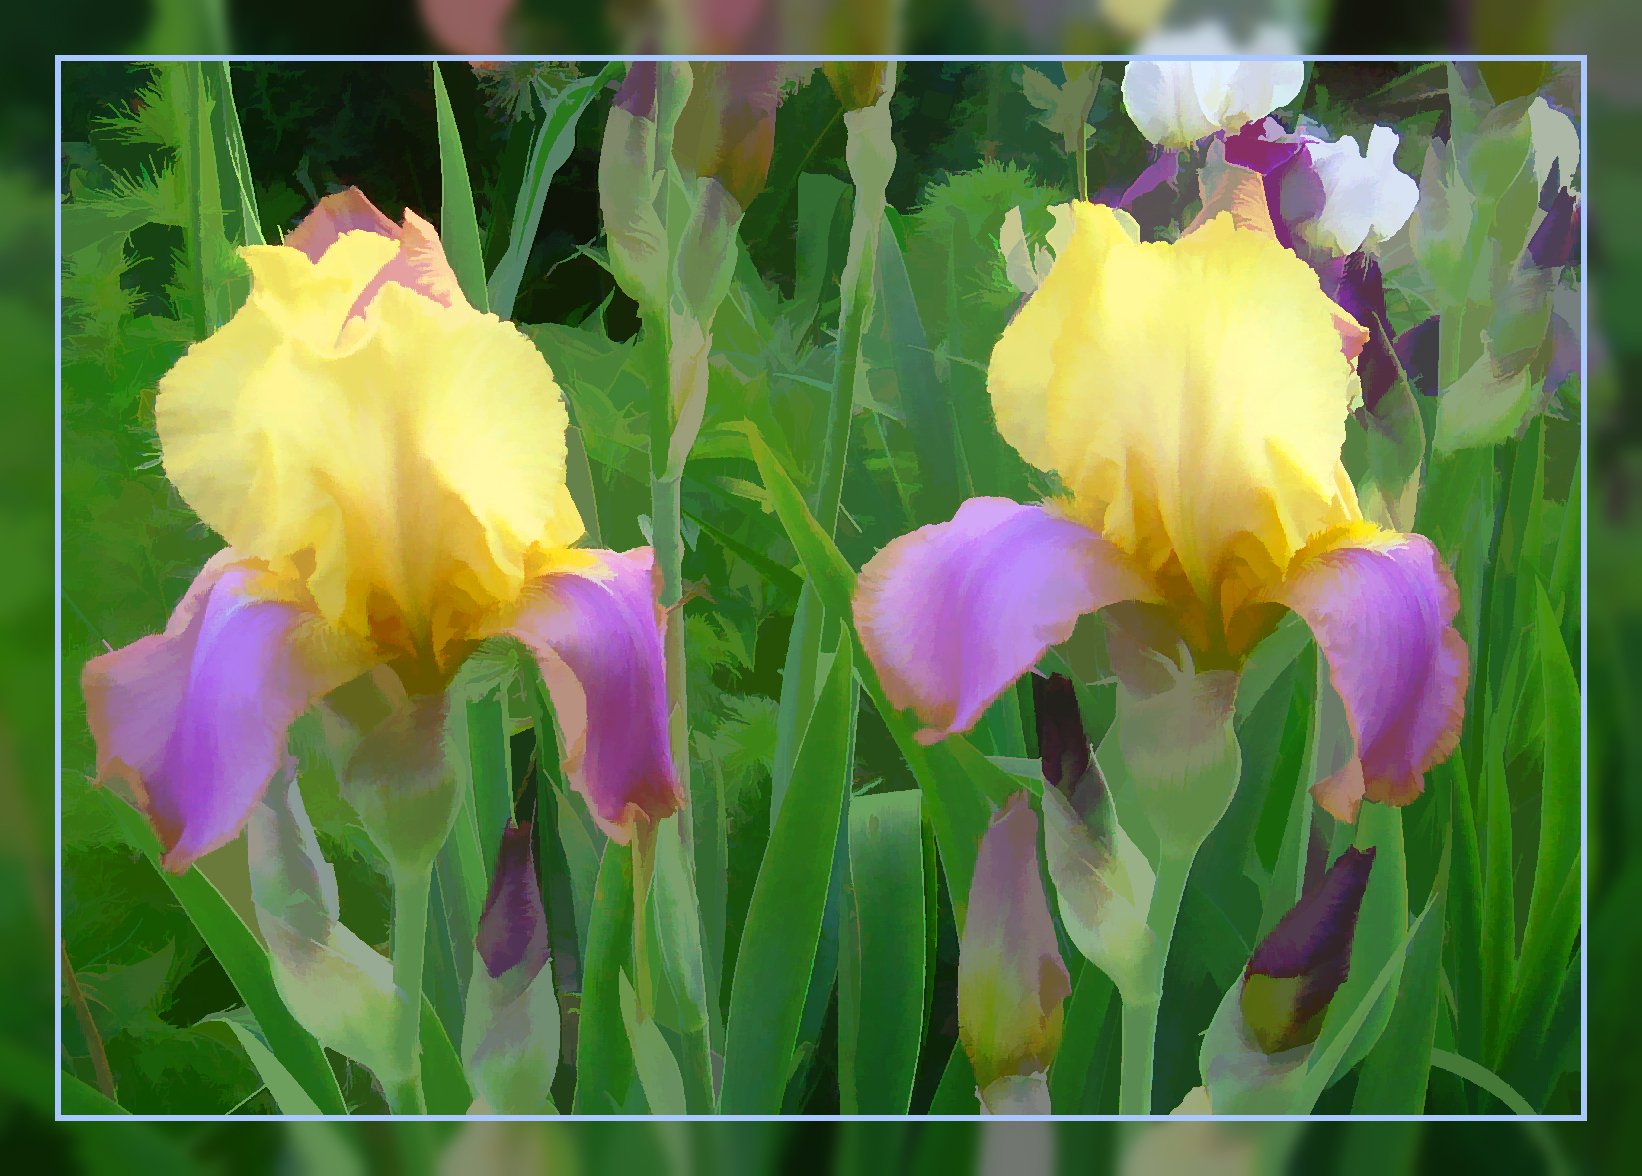
plant, flower, petal, tulip, garden, flora, iris, gardens, lily, editing, flowering plant, plant stem, land plant, iris family, filtertechnik